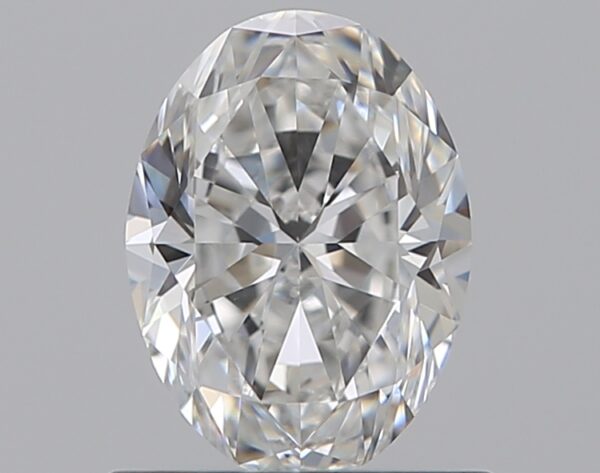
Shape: oval
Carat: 0.7
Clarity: VS2
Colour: E
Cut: EX
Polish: EX
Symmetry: VG
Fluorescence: F
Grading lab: GIA
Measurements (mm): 6.65 x 4.9 x 3.13